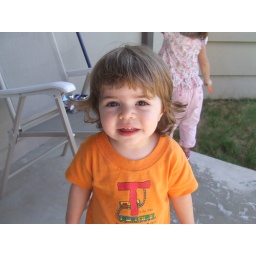
Audrey in her orange train T-shirt.